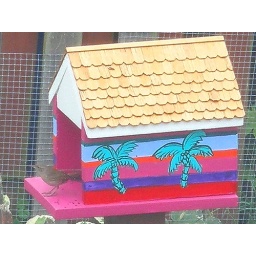
House Wren building a nest in my bird house.